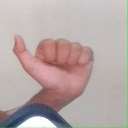
अक्षर: त